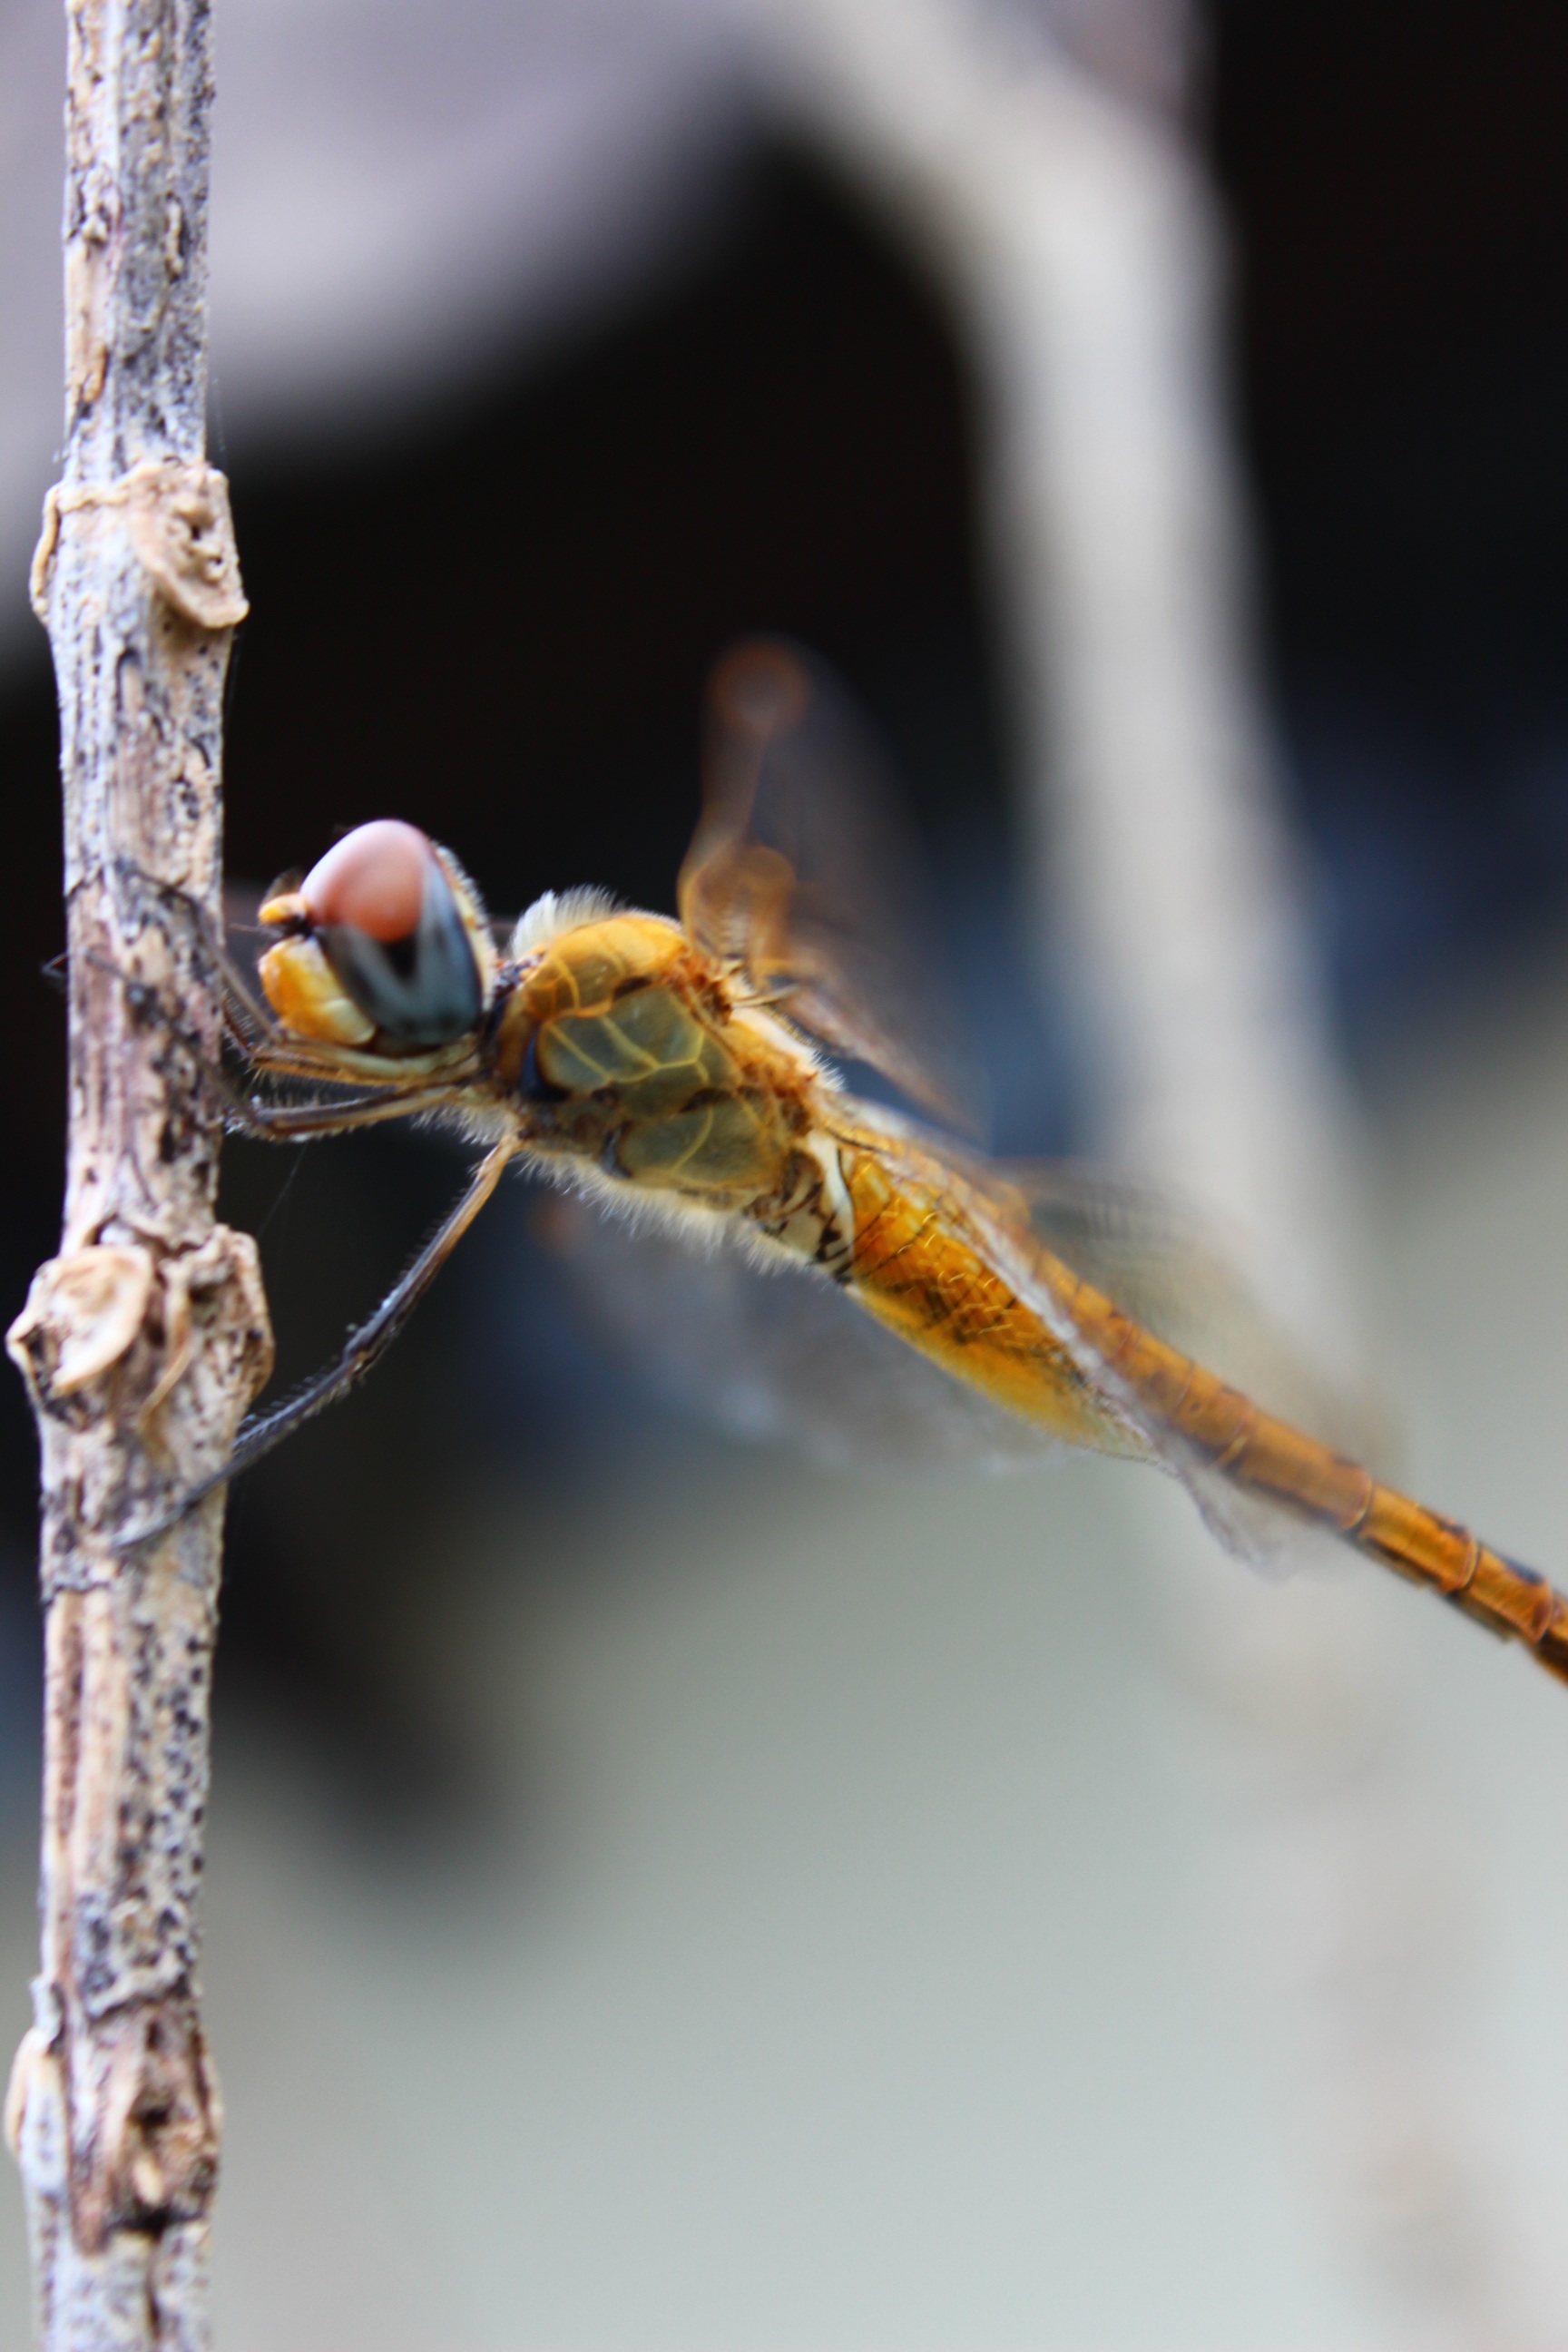
branch, photography, insect, macro, natural, fauna, invertebrate, twig, close up, dragonfly, wasp, pest, macro photography, arthropod, dragonflies and damseflies, membrane winged insect